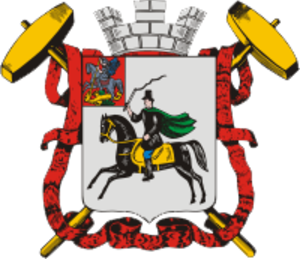
Klin / Historie
Klin er en by på 79.075 indbyggere beliggende ved floden Sestra i Moskva oblast ca. 85 km nordvest for Moskva. Hovedvejen M10, der forbinder Moskva og Sankt Petersborg og jernbanestrækning Moskva-Sankt Petersborg, går gennem byen. Under den kolde krig var Klin hjemsted for luftbasen Klin luftbase.